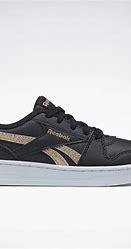
Brand: Reebok
Model: Royal Prime 2